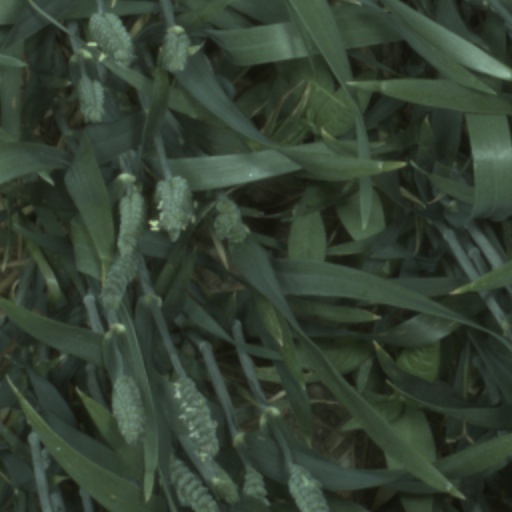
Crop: wheat